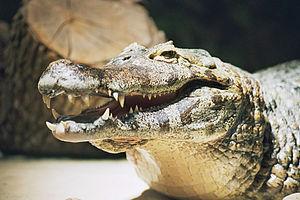
L'État de Campeche est un État du Mexique situé au sud-est du pays, dans la péninsule du Yucatán. Il est entouré par les États de Yucatán, de Quintana Roo et de Tabasco; par le département de Petén, le Belize et le golfe du Mexique.
L'État de Quintana Roo est un État situé dans le Sud du Mexique dans la péninsule du Yucatán.
L'État de Tamaulipas est un État situé au nord du Mexique, à la frontière avec les États-Unis. Il est entouré par l'État de Nuevo León à l'ouest, le golfe du Mexique à l'est, San Luis Potosí et Veracruz au sud. Sa capitale est Ciudad Victoria.